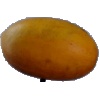
Label: Cucumber Ripe 2